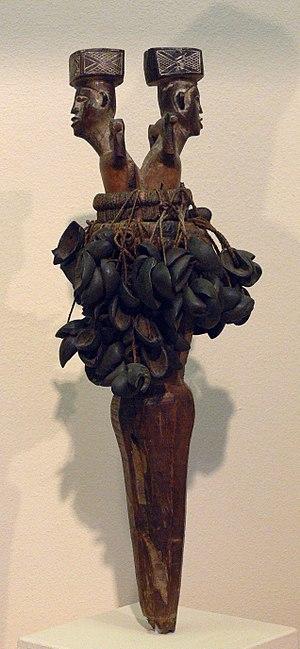
Les Vili forment un peuple bantou d'Afrique centrale, établi au sud-ouest du Gabon, en République du Congo, en Angola et en République démocratique du Congo. En République du Congo ils sont présents dans deux départements, Kouilou et Pointe Noire, et également nombreux dans Brazzaville. C'est un sous-groupe des Kongos.